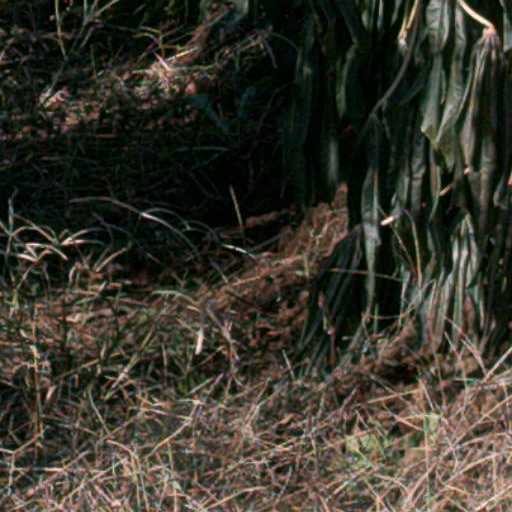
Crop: cassava